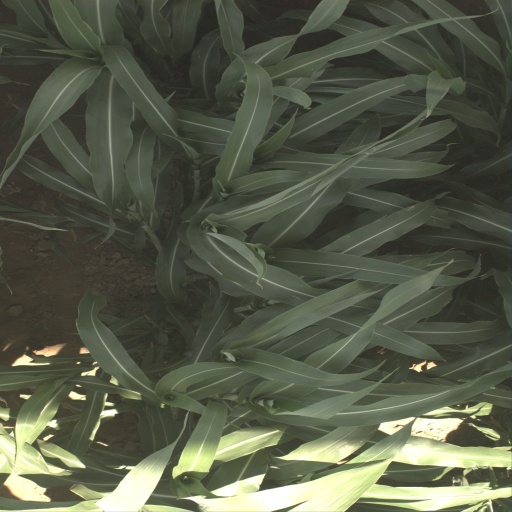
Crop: sorghum